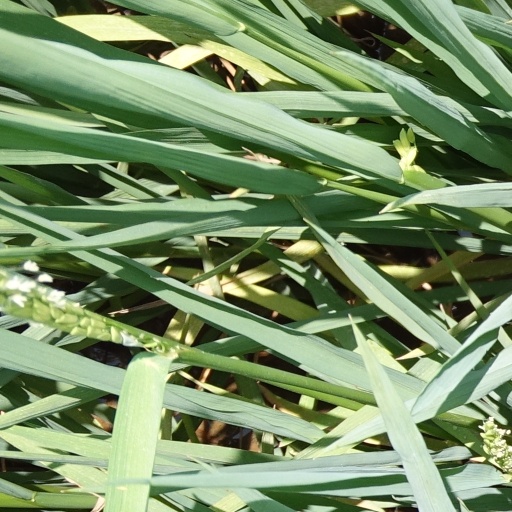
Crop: rice